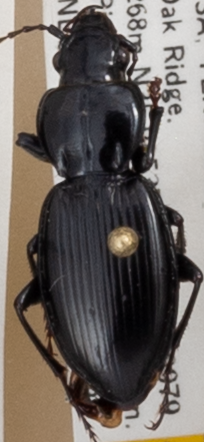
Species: Cyclotrachelus fucatus
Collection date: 2021-04-28
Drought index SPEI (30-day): -0.97
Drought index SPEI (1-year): -0.048
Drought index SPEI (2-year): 2.09